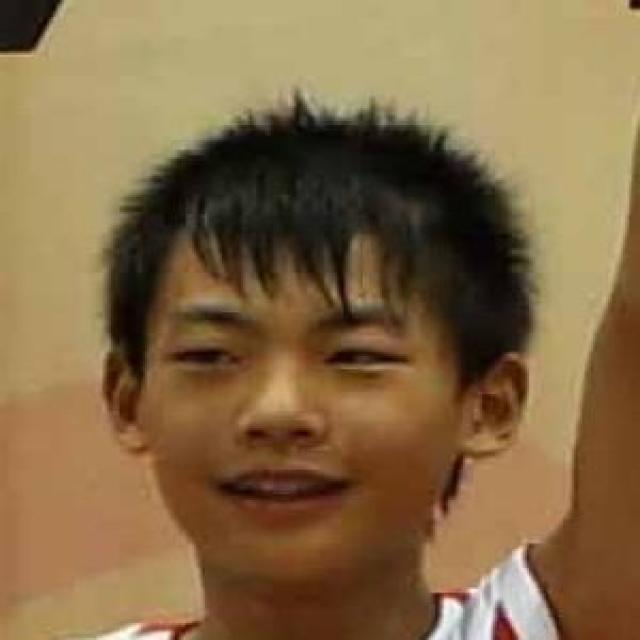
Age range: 13-20